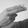
ASL letter: H